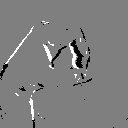
ASL letter: o